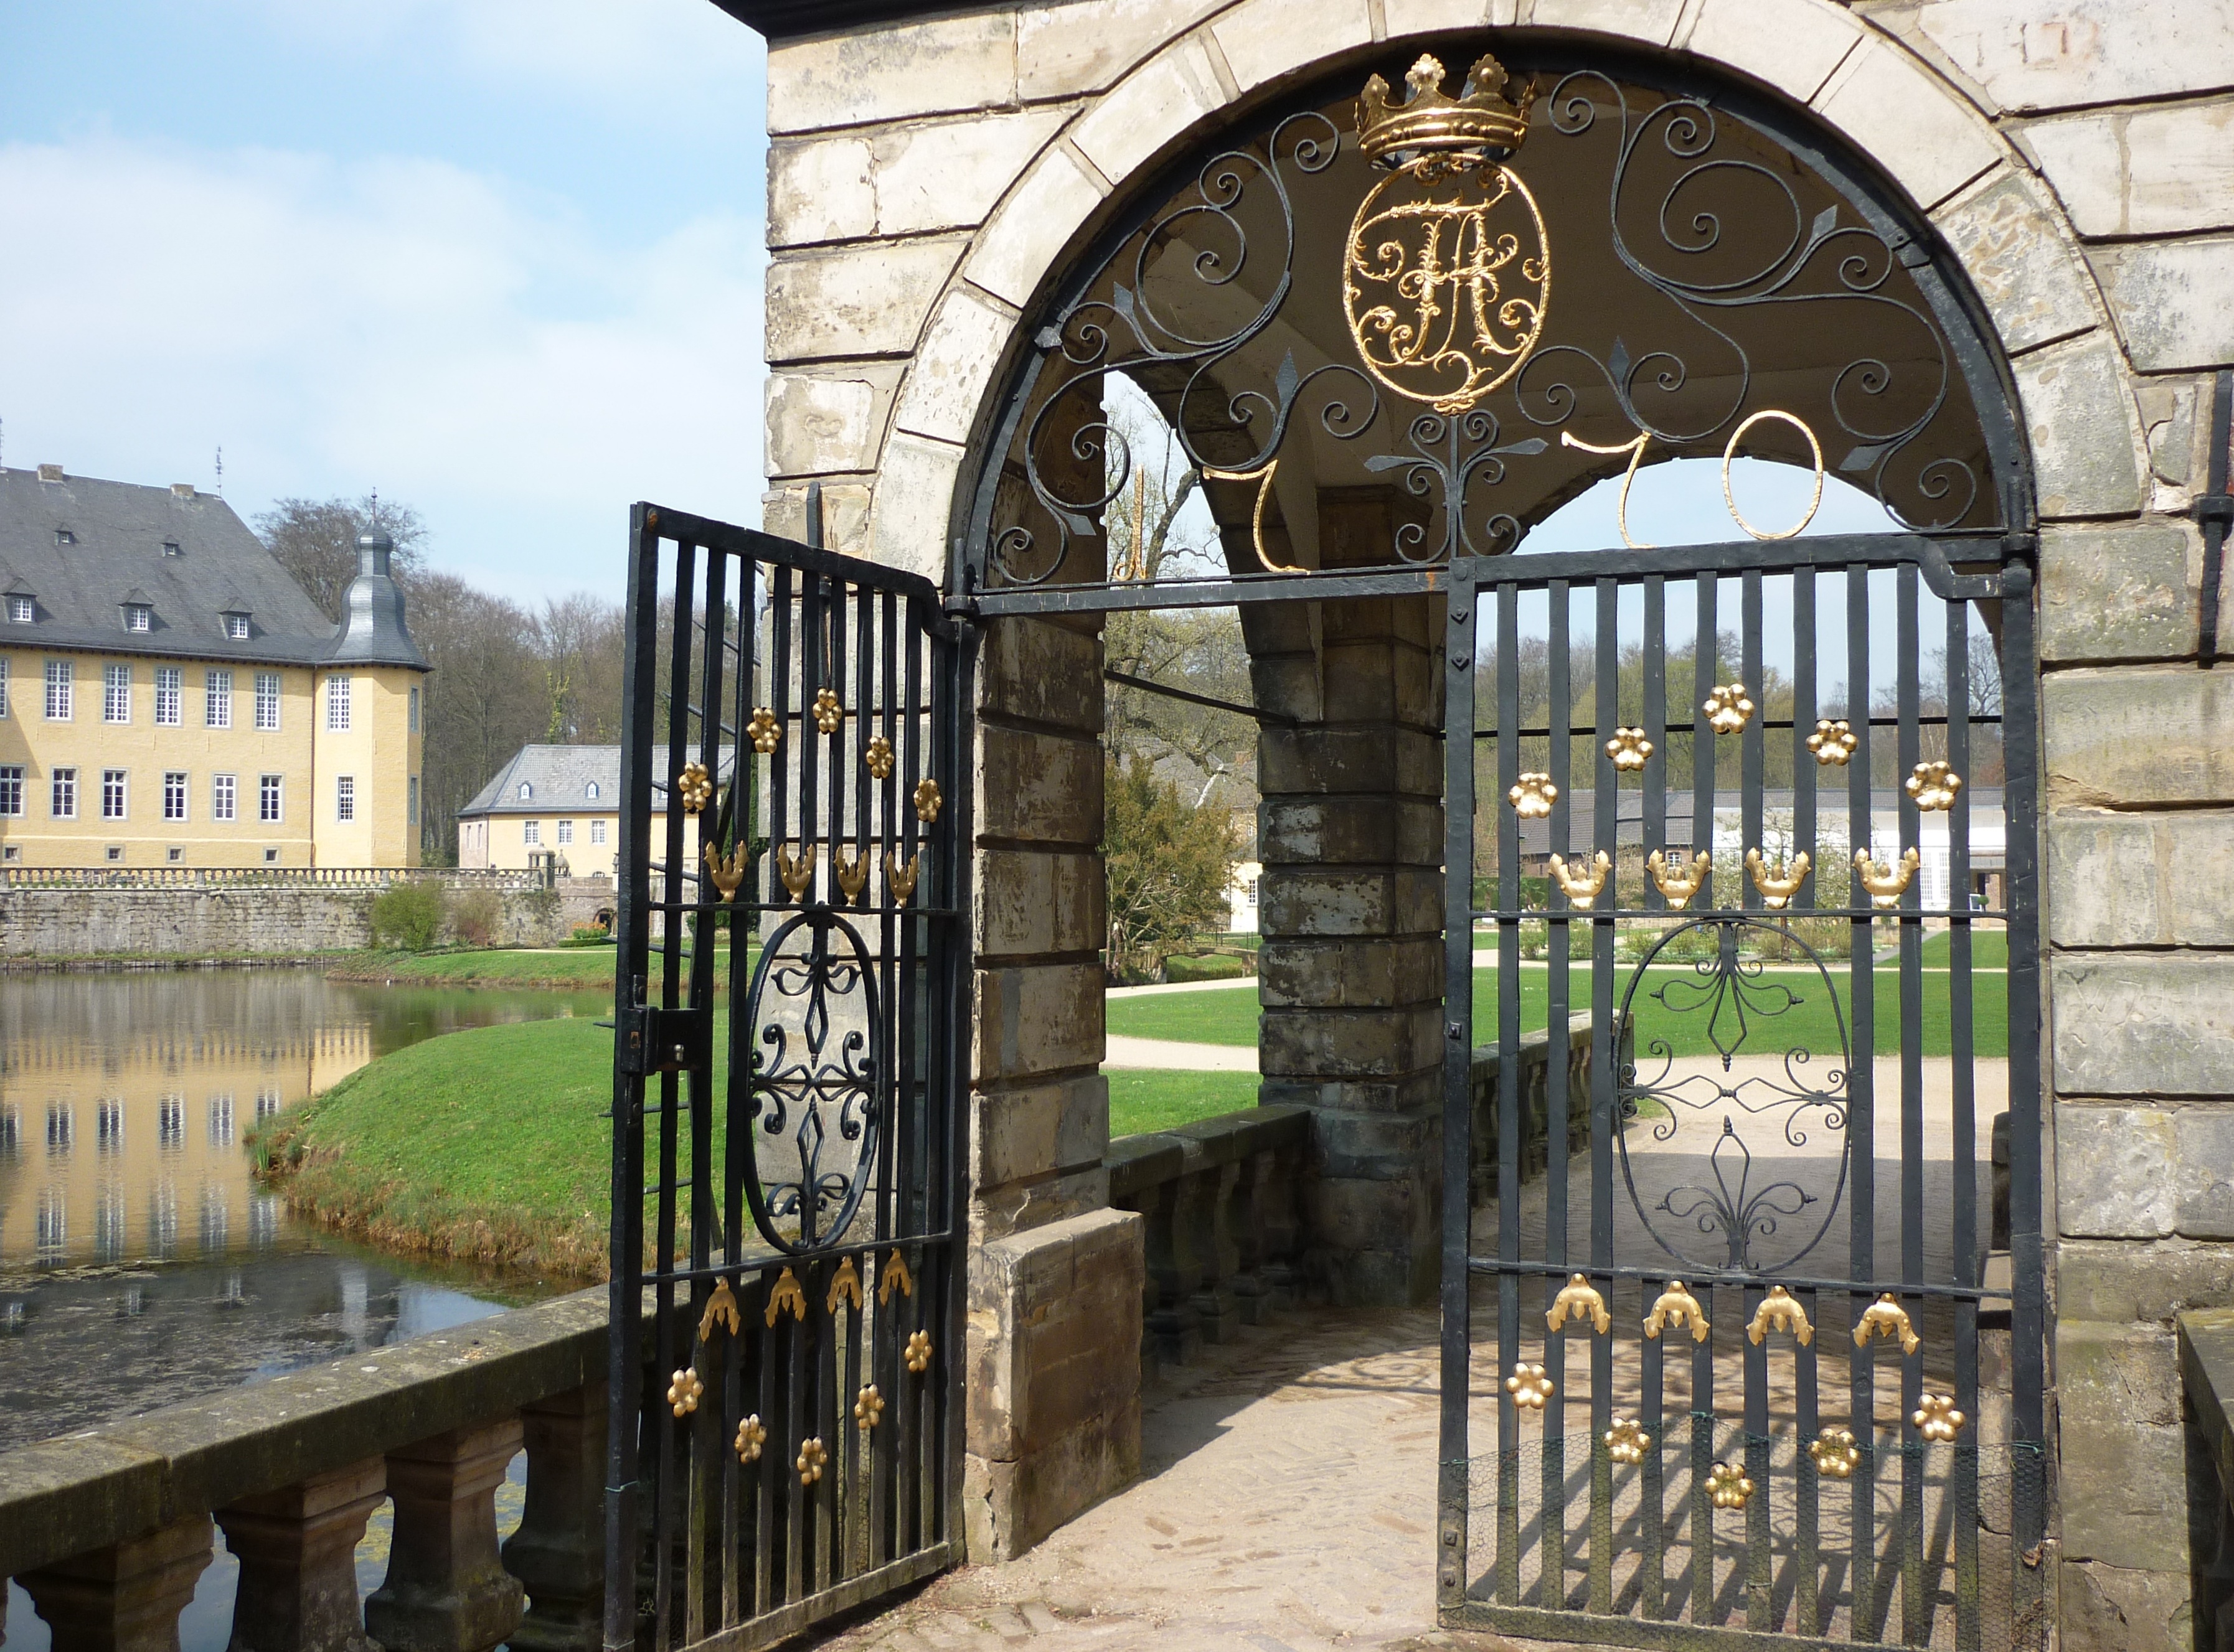
architecture, arch, cottage, castle, chapel, tourism, gate, goal, place of worship, monastery, estate, input, moated castle, concluded dyk